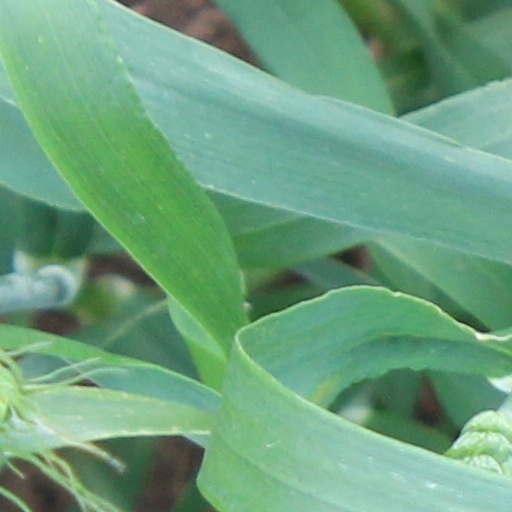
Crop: wheat